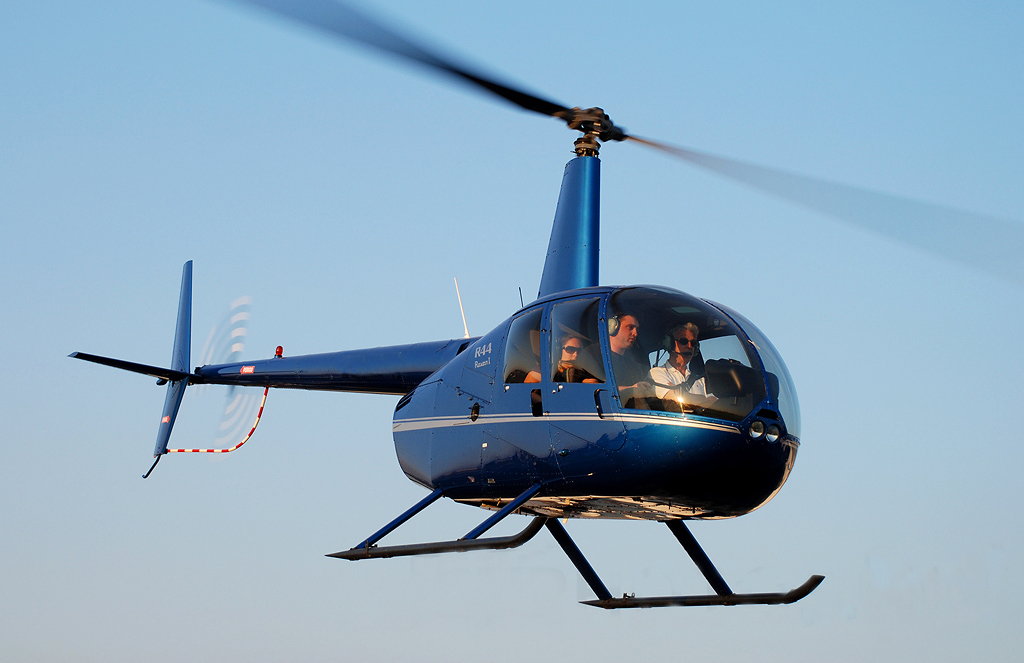
Vehicle type: Planes